Mark Haysom

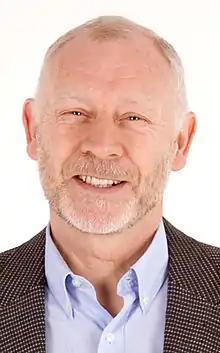

Born in Margate, Kent, Haysom was educated at Hazelwood School, East Grinstead Grammar School (now Imberhorne School) and the University of Leicester where he read English.